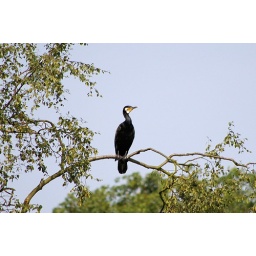
At Etherow Park, sitting in its usual tree on an island in the reservoir.